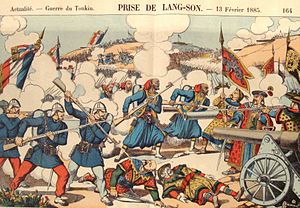
Fransk-kinesiske krig
Den franske erobring af Lang Son i februar 1885.
Den fransk-kinesiske krig blev udkæmpet mellem Frankrig og Qing-Kina mellem september 1884 og juni 1885. Frankrig ønskede kontrollen over udløbet af Den røde flod, som forbinder den rige kinesiske provins Yunnan med Hanoi og Det Sydkinesiske Hav. Krigen førte til, at de vietnamesisk talende regioner Annam og Tonkin blev annekterede og forenede i Fransk Indokina.